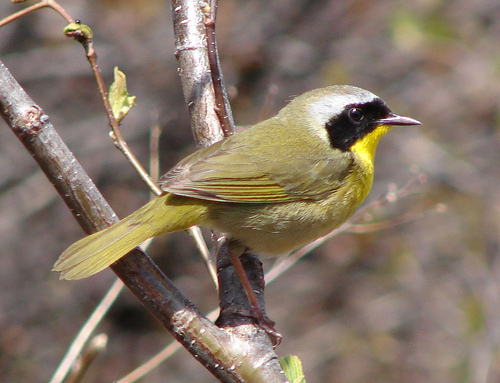
this little yellow bird has tan wings, and a black and white mask around its black eyes.
the bird has a black eyebrow and cheek patch and yellow throat.
a small yellow bird with black stripe on eyes and white above that.
this bird has a greenish taupe body, black cheek patch, white eyebrows and a yellow throat.
this small bird has bright yellow throat, black cheek patch, and dull yellow colored wings.
this is a small, light green bird, with a yellow throat, black eyerings, and a thin pointy bill.
this bird has wings that are yellow and has a black face
this bird is grey with white and has a long, pointy beak.
this bird is yellow and black in color, with a sharp beak.
this bird has wings that are grey and has a yellow belly
Species: Common Yellowthroat